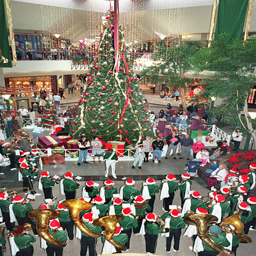
shopping center filled with christmas music provided by the marching band , w